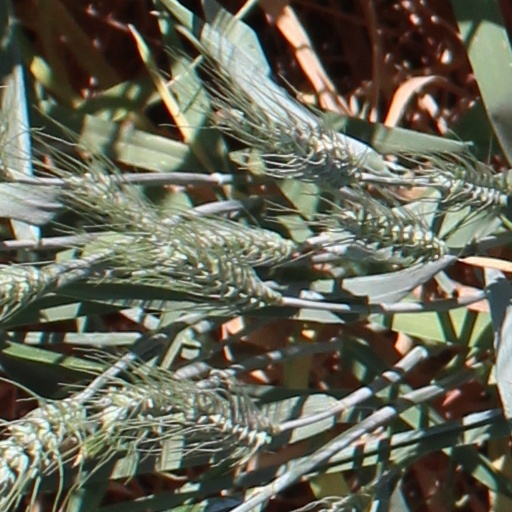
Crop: wheat